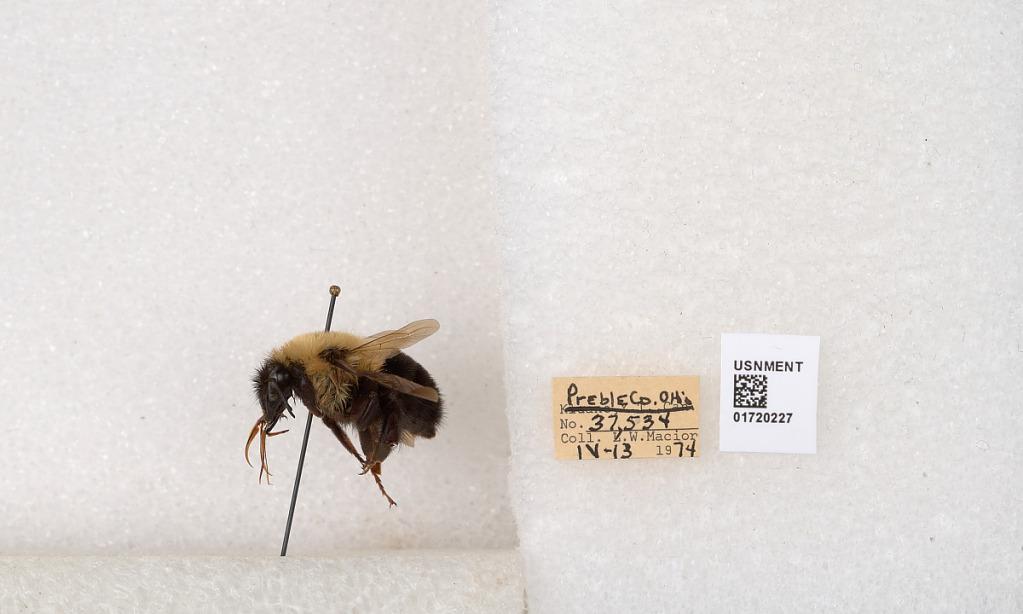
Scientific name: Bombus bimaculatus Cresson
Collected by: L. Macior
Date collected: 1974-4-13
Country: United States
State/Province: Ohio
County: Preble
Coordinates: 39.7416, -84.648